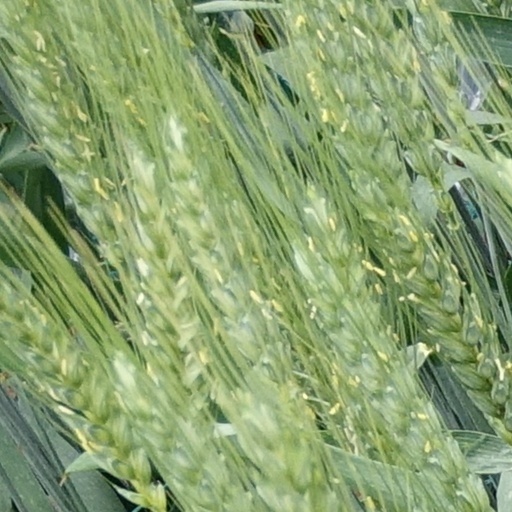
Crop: wheat